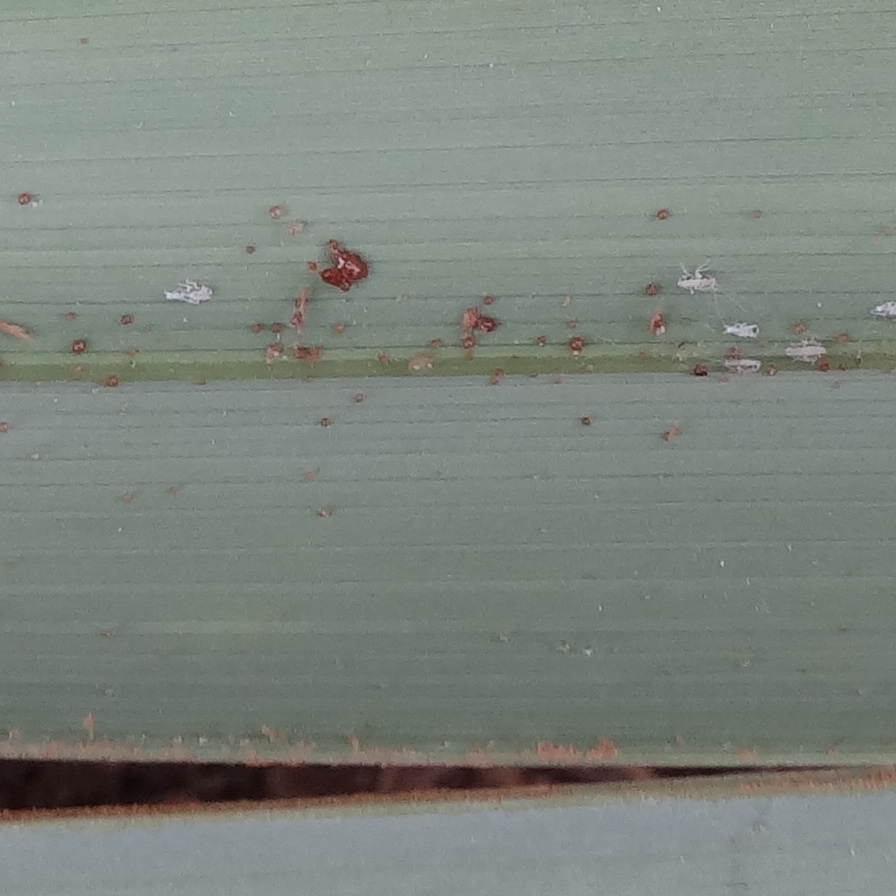
Label: Dubas